Elkton, Maryland

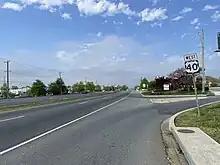
US 40 westbound past Maryland 781 in Elkton

U.S. Route 40 is the most prominent highway directly serving Elkton. It serves as the main east–west highway through Elkton, passing just south of downtown via the Pulaski Highway. To the west, US 40 heads to North East and Perryville while eastward, it joins up with U.S. Route 13 beyond Glasgow, Delaware. Maryland Route 213 passes north–south through Elkton along Bridge Street, heading south to Chesapeake City and north to Fair Hill. Maryland Route 279 begins at US 40 west of Elkton and heads northeast on Newark Avenue and Elkton Road, bypassing the center of Elkton to the north and continuing toward Newark, Delaware. Other state highways serving Elkton include Maryland Route 7, which heads east along Main Street and Delaware Avenue from the downtown area to US 40; Maryland Route 268 which follows North Street from Main Street in downtown Elkton north to MD 279; Maryland Route 281, which heads east along Red Hill Road to the Delaware border and becomes Old Baltimore Pike; Maryland Route 545, which heads northwest from Elkton along Blue Ball Road; and Maryland Route 781, which follows Delancy Road from US 40 north to MD 281.